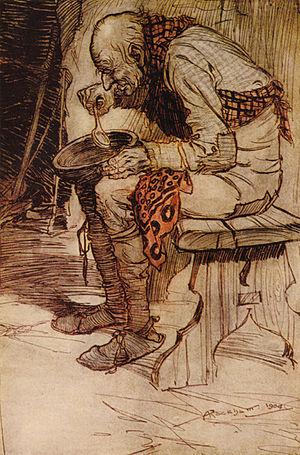
Le Grand-Père et le Petit-Fils, ou Le Vieux Grand-Père et le Petit-Fils est une parabole morale des frères Grimm incluse dans le recueil Kinder- und Hausmärchen en position 78.